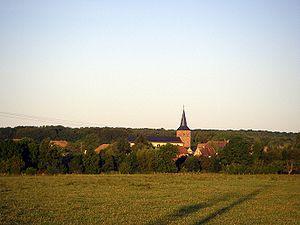
Schweighouse-Thann (Haut-Rhin, France)
Schweighouse-Thann est une commune française de l'aire urbaine de Mulhouse située dans le département du Haut-Rhin, en région Grand Est.